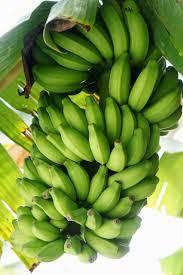
Huu ni mgomba wa ndizi ambao bado haujakomaa hupo juu mtini unaongoja uweze kukomaa ili uweze kuliwa, unaonekana kua wa rangi ya kijani kibichi unaonekana kua mkubwa ajabu.